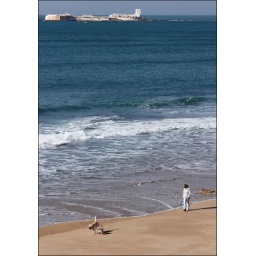
Dog walking on the beach in January.